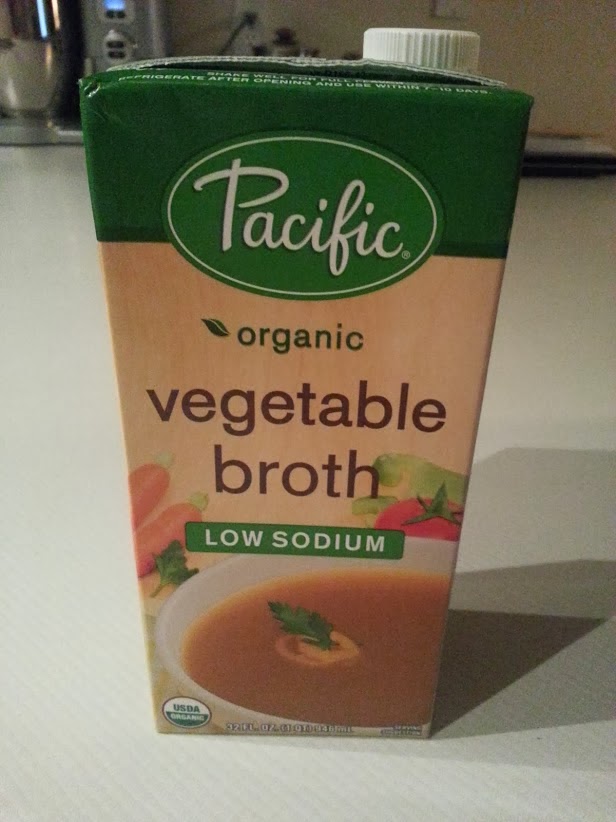
Label: cardboard